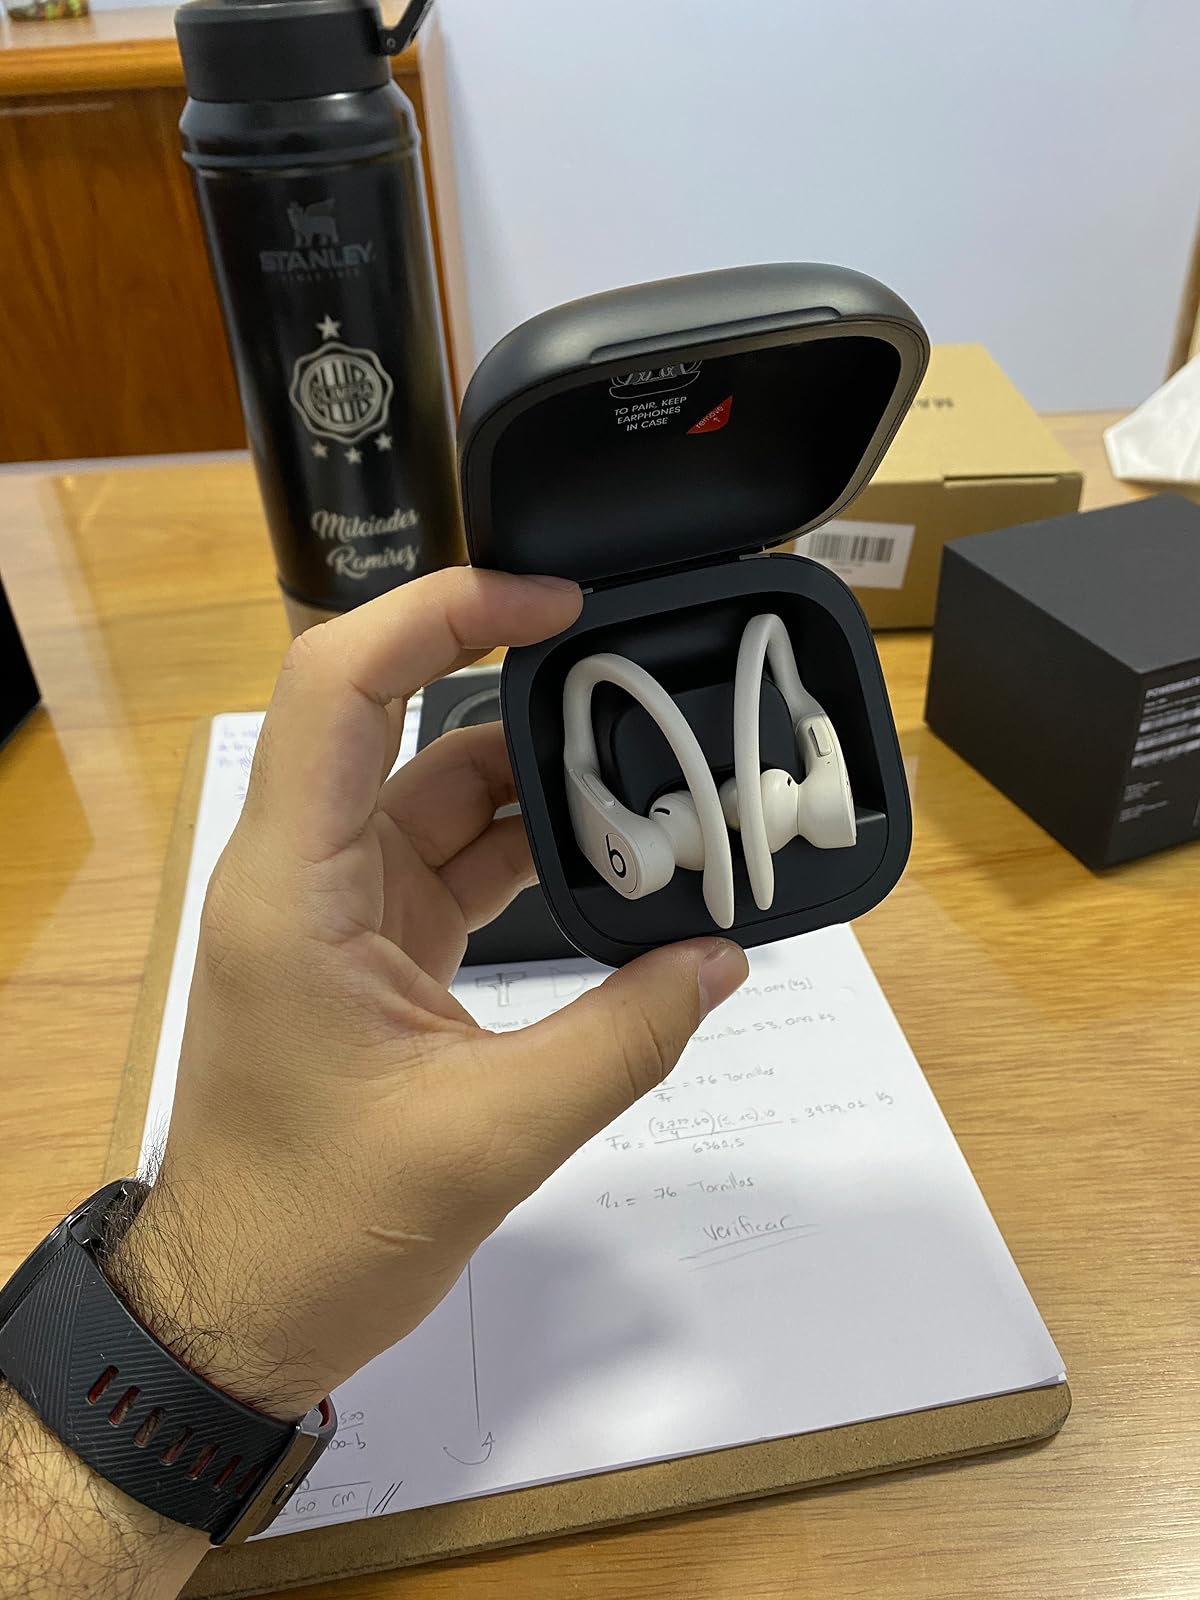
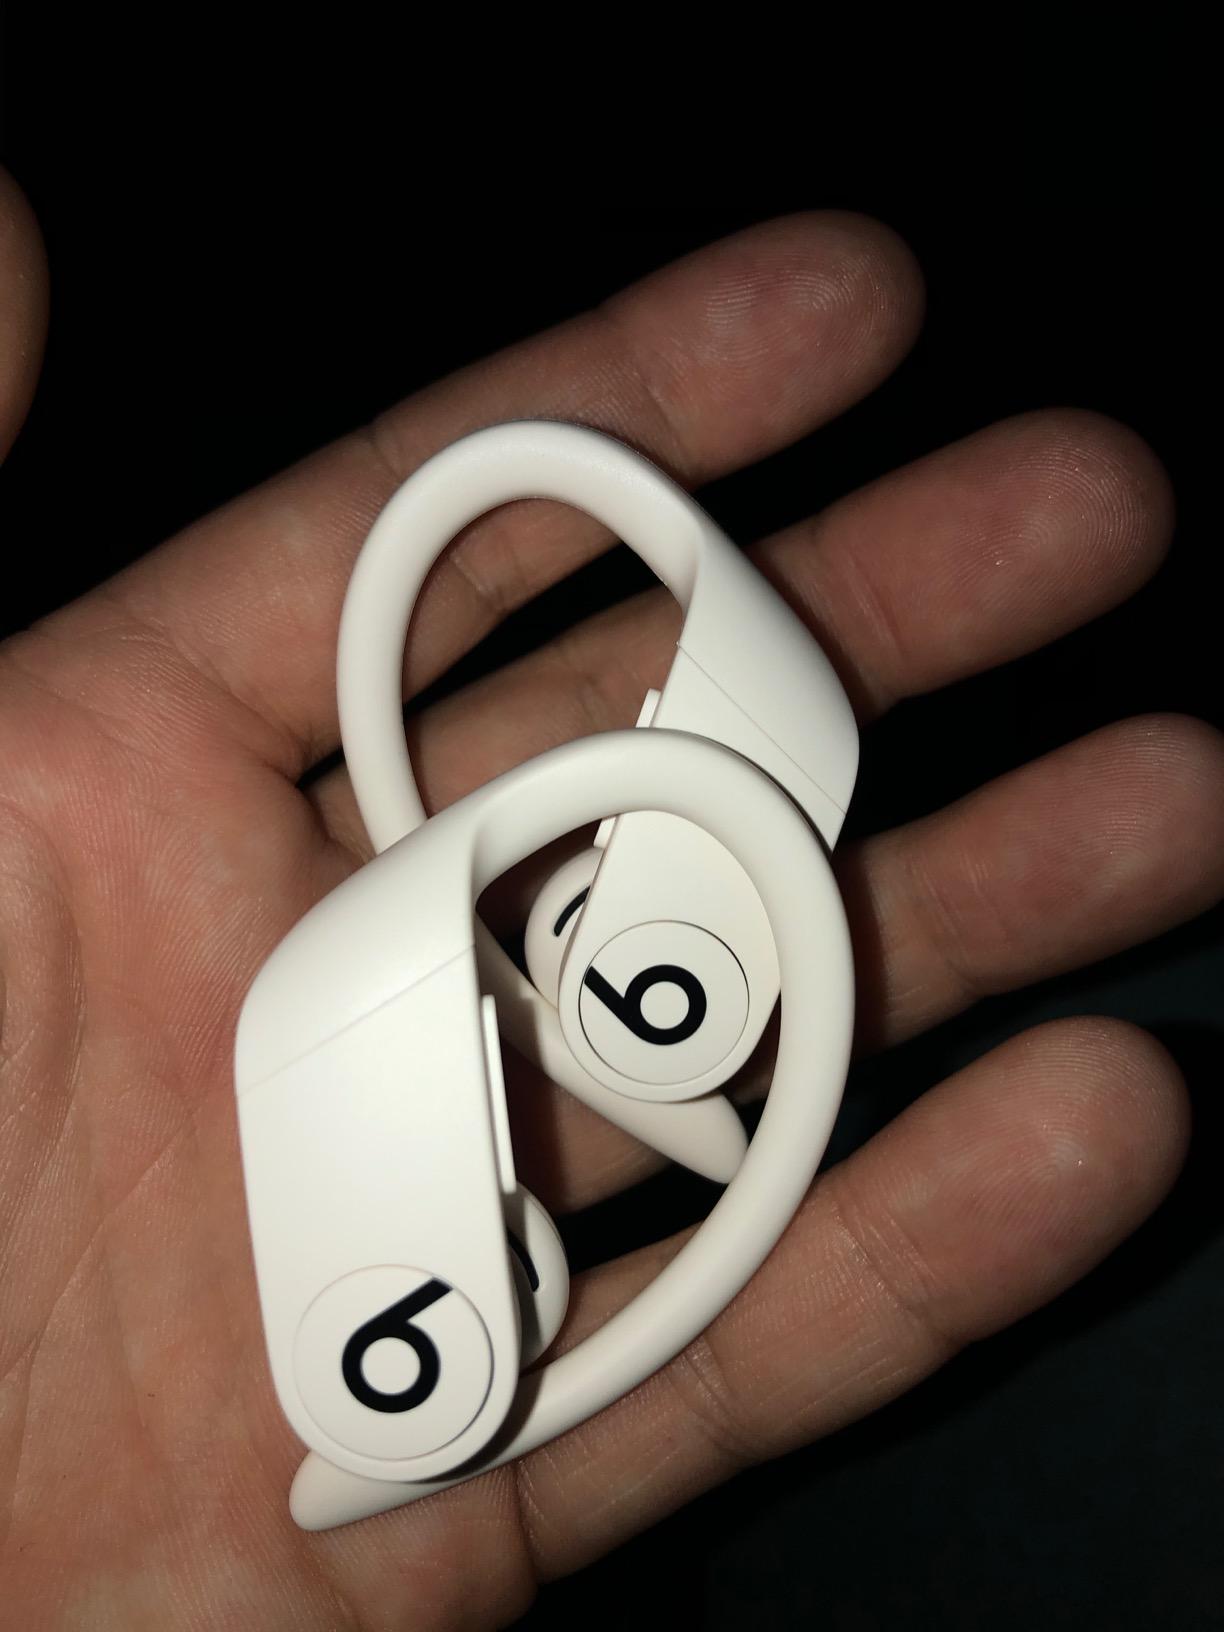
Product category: earbuds
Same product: yes